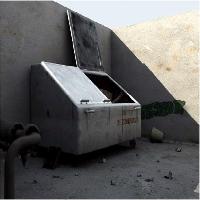
Weather: sun or clear